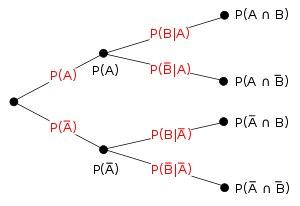
La théorie des probabilités en mathématiques est l'étude des phénomènes caractérisés par le hasard et l'incertitude. Elle forme avec la statistique les deux sciences du hasard qui sont partie intégrante des mathématiques. Les débuts de l'étude des probabilités correspondent aux premières observations du hasard dans les jeux ou dans les phénomènes climatiques par exemple.